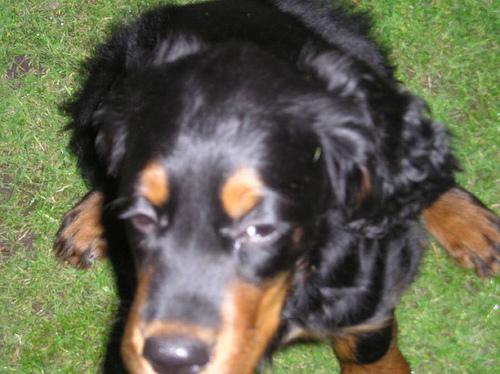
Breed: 228-n000085-Gordon_setter